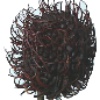
Label: rambutan